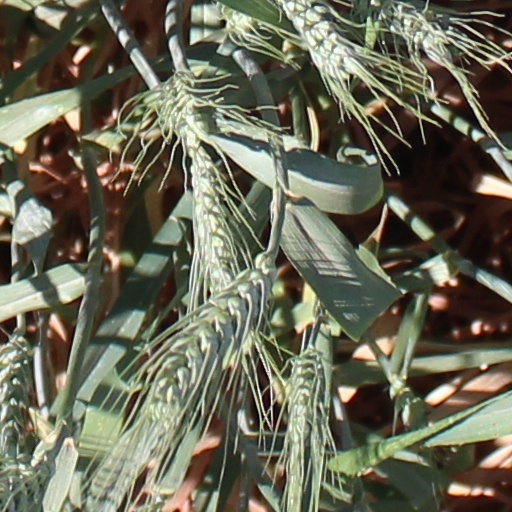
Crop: wheat